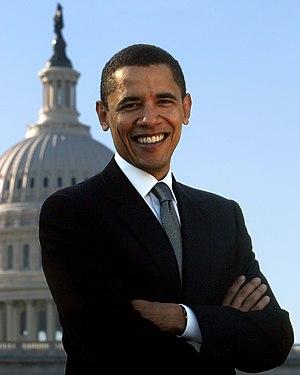
Les Élections sénatoriales américaines de 2004 visait à remplacer 34 sénateurs de Class 3. Cette élection eu lieu en Illinois le 2 novembre 2004. Elle fut marquée par l'élection au suffrage universel du futur Président des États-Unis Barack Obama, le troisième sénateur afro-américain dans l'histoire des États-Unis, après Carol Moseley-Braun et Edward Brooke.
Barack Hussein Obama II /bəˈɹɑːk huːˈseɪn oʊˈbɑːmə/, né le 4 août 1961 à Honolulu, est un homme d'État américain. Il est le 44ᵉ président des États-Unis, en fonction du 20 janvier 2009 au 20 janvier 2017.